Francis A. Shoup

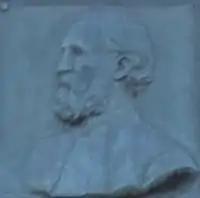
A relief of Brig. Gen. Francis A. Shoup by T.A.R. Kitson at Vicksburg National Military Park, 1910

After the war, Shoup became a professor at the University of Mississippi, and later, at the in Sewanee, Tennessee. Shoup was also an Episcopal rector and wrote books about mathematics and metaphysics. While he was a professor, Shoup wrote ""Uncle Tom's Cabin", Forty Years After" (1893), an essay for the "Sewanee Review" that considered the impact of Harriet Beecher Stowe's antislavery novel. Shoup initially praises Stowe's book for its broad circulation, but then he laments the loss of a patriarchal system for controlling black people while also expressing relief that white southerners are free of the burden of their slaves.